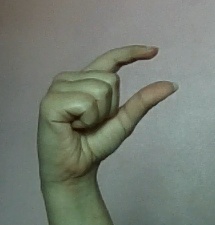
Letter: dal